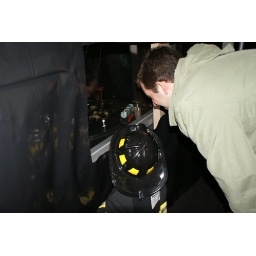
Looking at the train that was in the &amp;quot;Night at the Museum&amp;quot; part of the fun house